Hanabiramochi
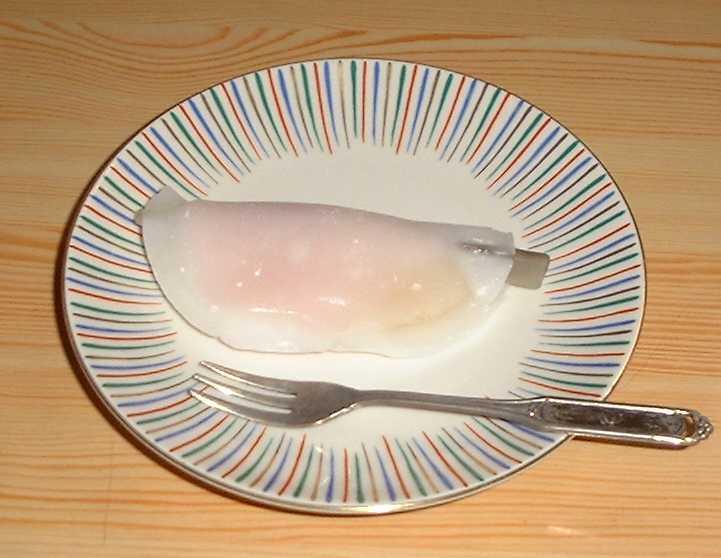
Also known as:
ar - Arabic: هانابيراموتشي
eo - Esperanto: Hanabiramoĉi
es - Spanish: Hanabiramochi
fa - Persian: هانابیراموچی
fr - French: Hanabiramochi
ja - Japanese: 菱葩餅
pt - Portuguese: Hanabiramochi
uk - Ukrainian: Ханабірамочі
Category: sweets, dessert (sweets, rice cake, wagashi)
Cuisine: Japanese
Associated cuisines: Japanese
Area: Japan
Countries: Japan
Region: Eastern Asia, , , ,
This dessert is usually eaten at the beginning of the year. The exact shape of the dish is strictly defined by tradition. The white rice cake covering is flat and round, folded over to form a semicircular shape, and must have a pink colour showing through in the centre of the confection, fading to a white at the edge.